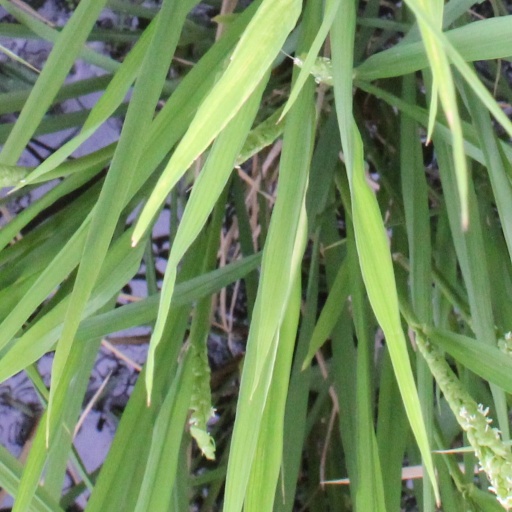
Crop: rice